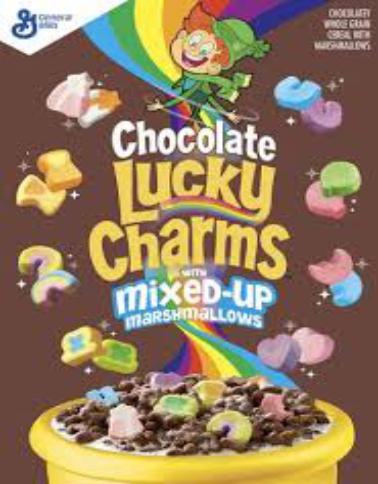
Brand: Chocolate Lucky Charms
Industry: Food